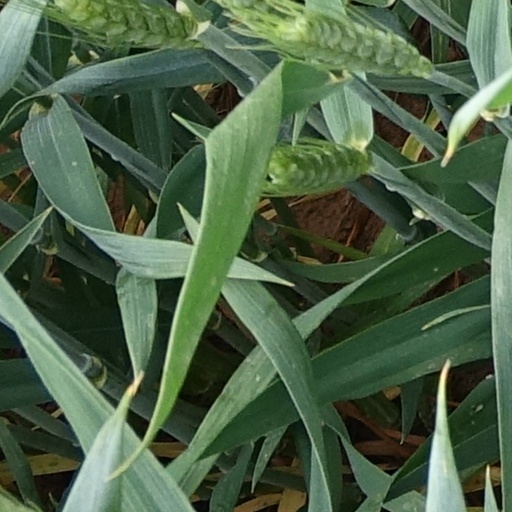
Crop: wheat